Desert Breeze Park

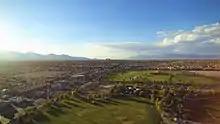
Desert Breeze Park

Desert Breeze Park located in Spring Valley, Nevada, is one of the largest parks in the Clark County park system. The regional park is a facility that is not fully developed.